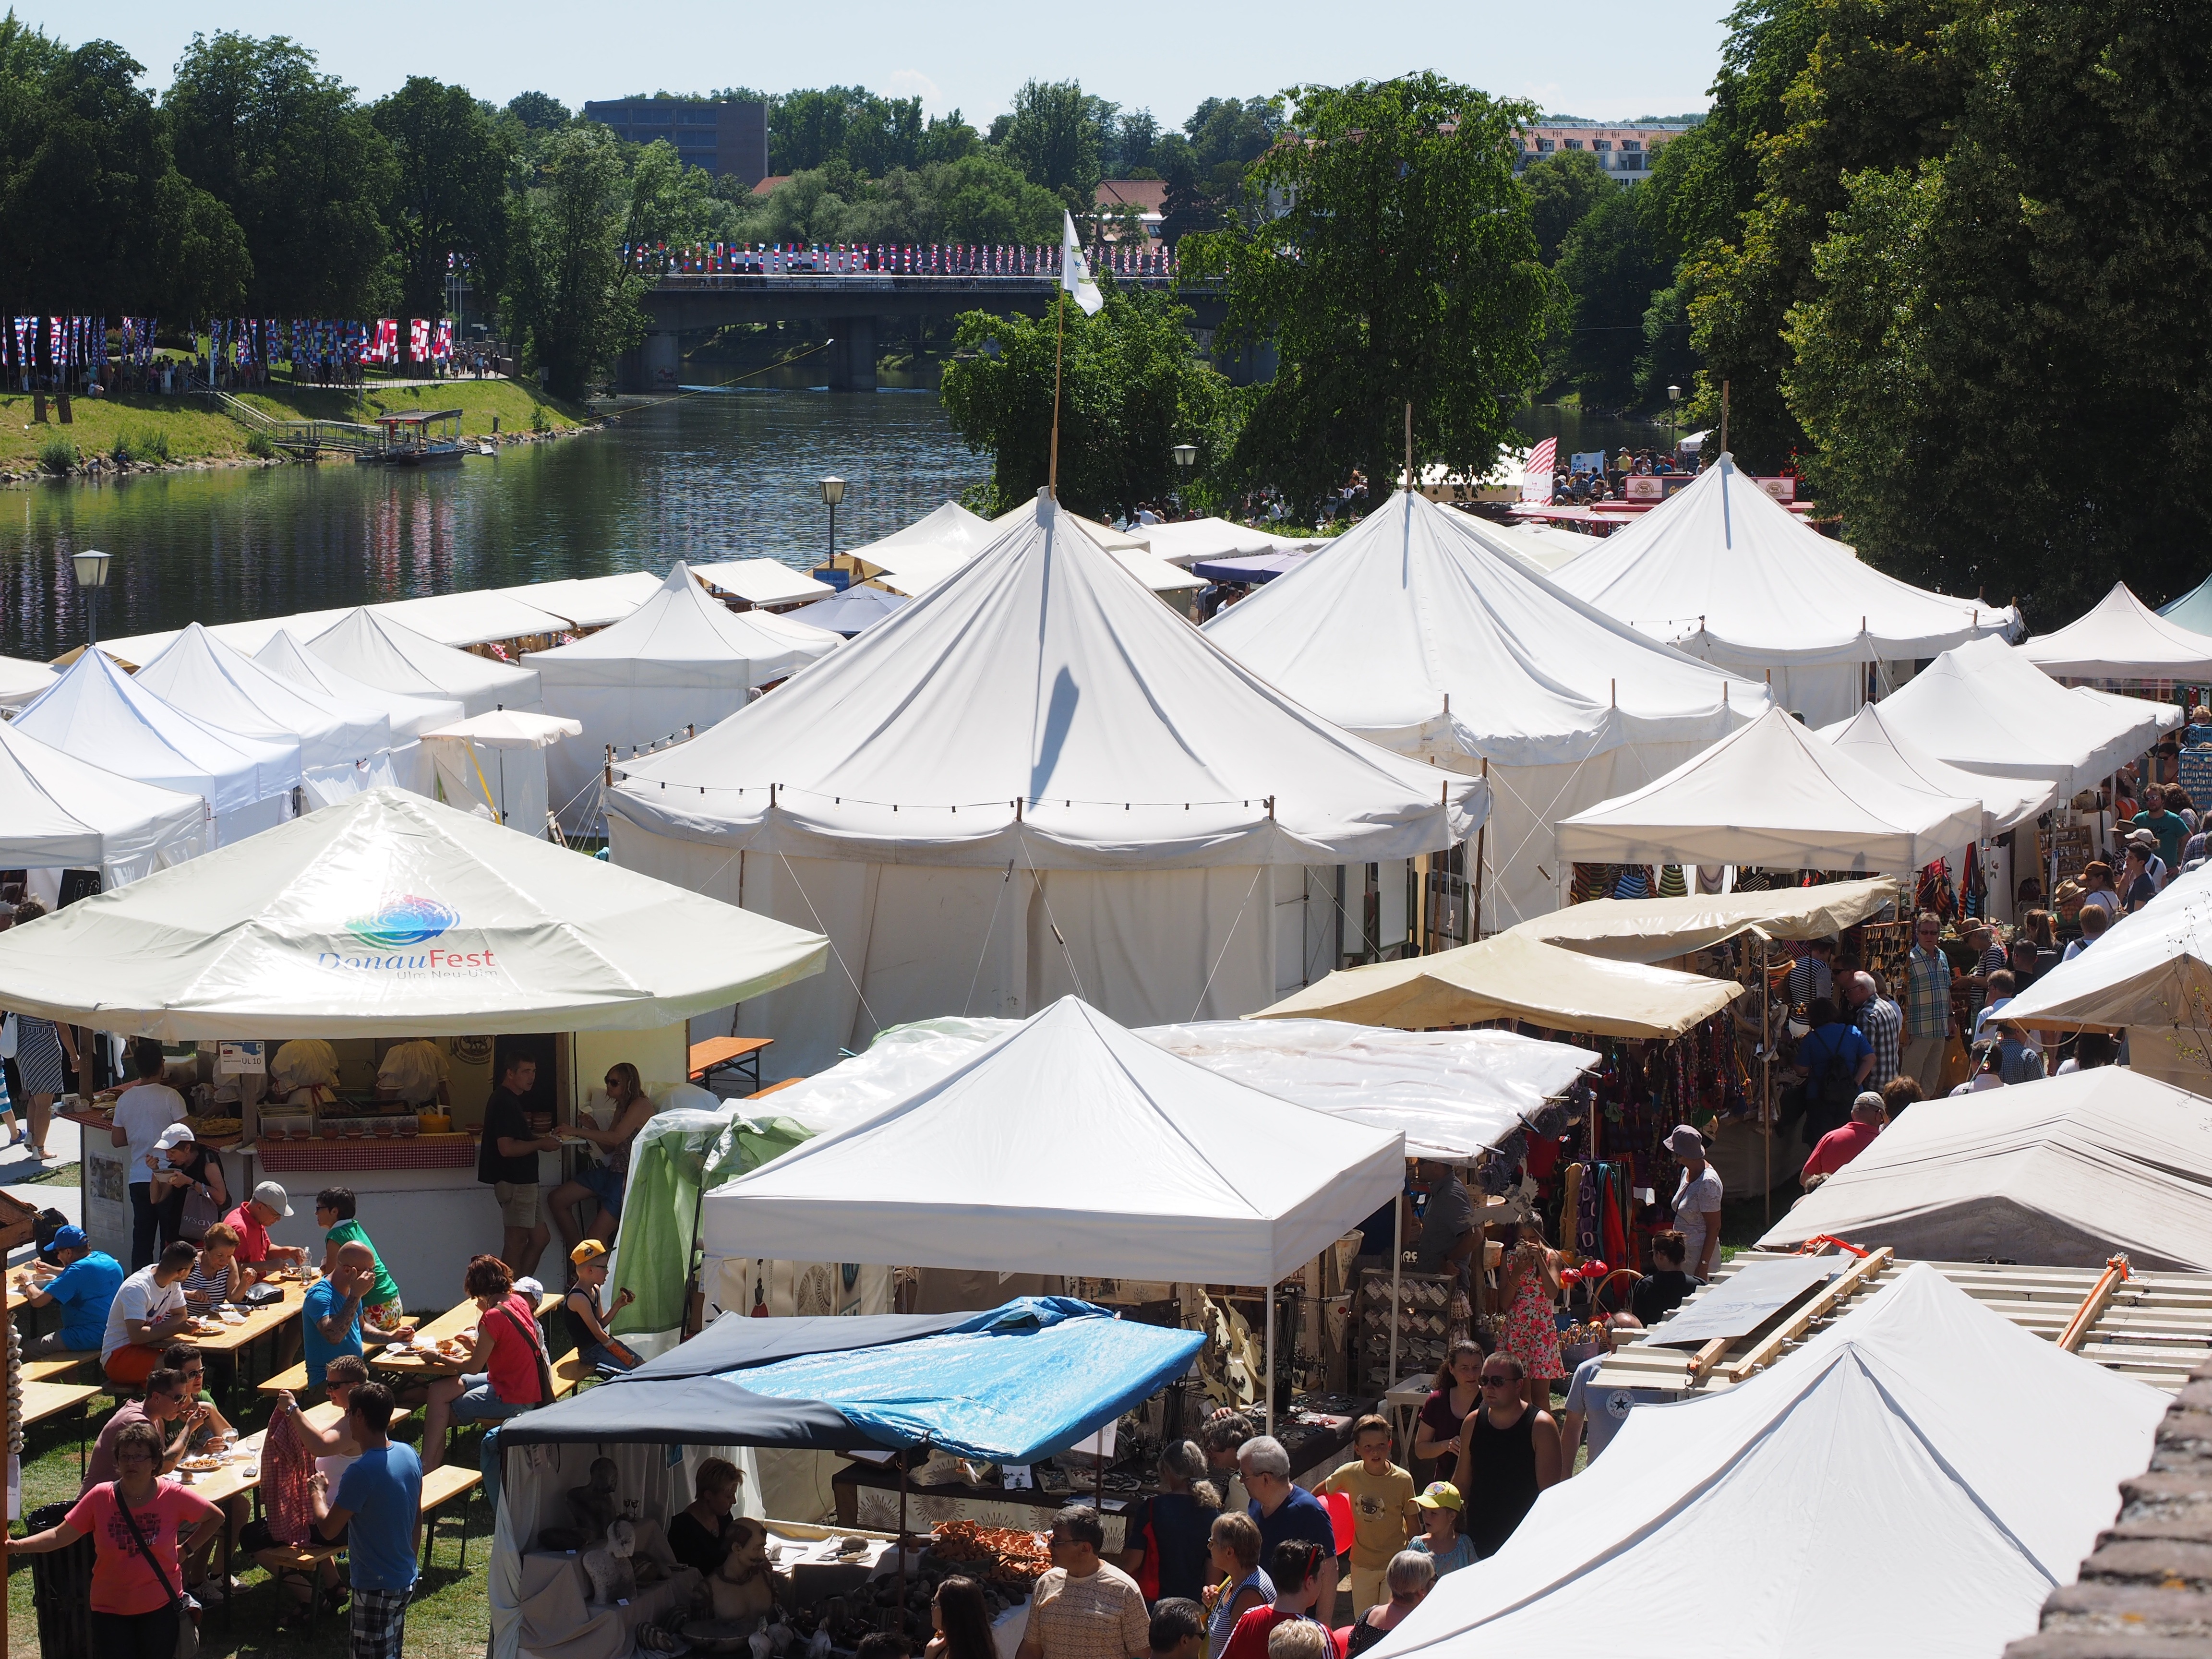
market, tent, festival, danube, ulm, danube fixed, marquees